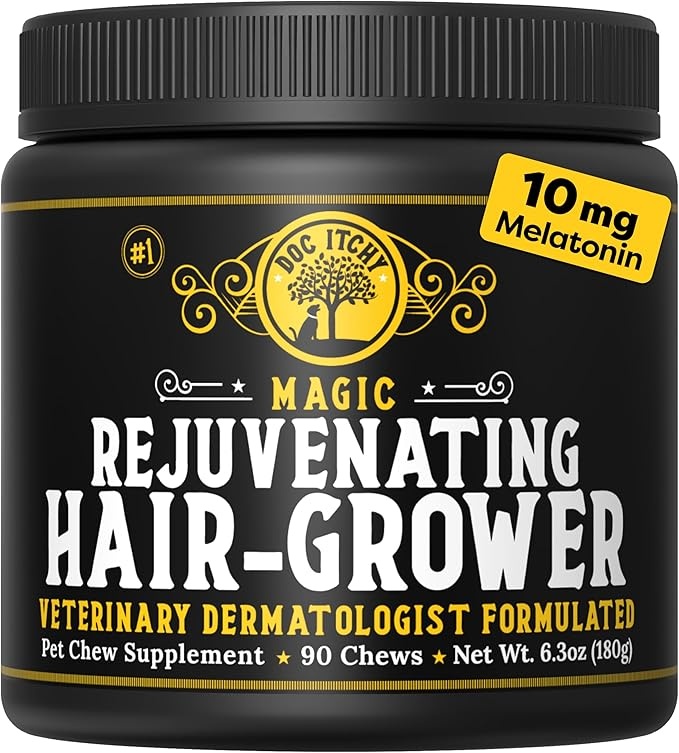
Doc Itchy Rejuvenating Hair-Grower Dog Pet Chews | 10mg Melatonin for Dogs | Hair Growth Booster | Senior Dog Energizer | Calming | Medical-Strength | Food Allergy Safe | Vegan | 90 Count
About This DOG HAIR GROWTH: Promotes real results like reduced bald spots, thicker fur, and shinier coats. Clinical high-dose melatonin supports hair regrowth in dogs with alopecia, thinning hair, or seasonal shedding—helping restore your dog’s healthy coat OLD DOG SUPPORT: Cushings treatment for dogs and for Cognitive Dysfunction, dementia, arthritis, joint pain, slow behavior. Helps dogs feel 3 years younger. CALMING CARE: Melatonin for dogs anxiety, promotes calm behavior and healthy sleep. Eases thunder/firework phobia, OCD licking, and nervous chewing—ideal for rescue dogs, senior dogs, and stress-prone pups. Give it as a special treat before bed. SKIN & IMMUNE SUPPORT: Our formula's Rosemary Extract, Hemp Seed & Melatonin also provides immune system support, allergy & anti-itch relief, brain/heart protection & improves skin conditions/diseases 2x MELATONIN: DocItchy’s 10mg dosage is 2x the leading competitor & based on medical research published data showing results of hair growth for dogs in 45 days. Ask your vet about the evidence of our ingredients! VETERINARIAN FORMULATED: Doc Itchy uses medical-strength high doses based on veterinary research evidence to make effective treatment & prevention supplements SUPERIOR to plain probiotics & salmon oil RECOMMENDED TO TREAT: Alopecia in Pomeranian, Nordic breeds, Bulldogs, Frenchies, Pits, Seasonal Flank Alopecia, sex hormone imbalance, post clipping, Alopecia X, Follicular Arrest, Black Skin Disease DOC ITCHY: A US Veterinary Dermatologist with over 30 years of Allergy & Dermatology experience made the FIRST & ONLY high-dose, non-prescription pet treatments proven effective for small to large dog breeds WE LOVE YOUR PET: Doc Itchy's yummy chew supplements are vegan bacon-flavored, gluten-free high-fiber, food allergy safe, Non-GMO chewable bites flavor-tested by real dogs & quality checked in the USA
Brand: DocItchy
Category: Animals & Pet Supplies > Pet Supplies > Pet Vitamins & Supplements > Skin & Coat